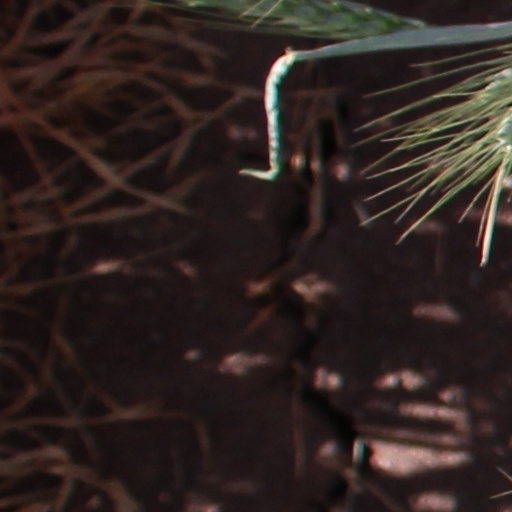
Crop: wheat